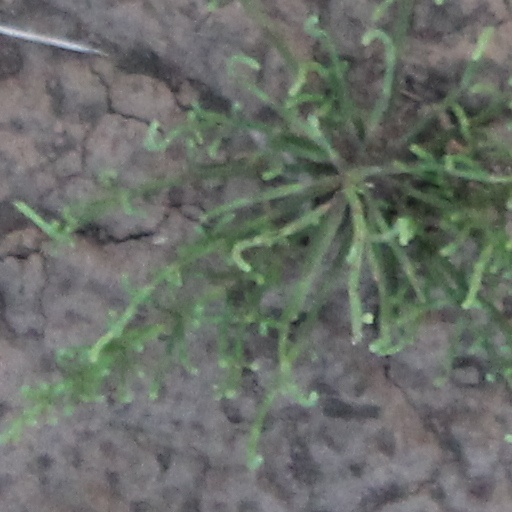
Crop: wheat